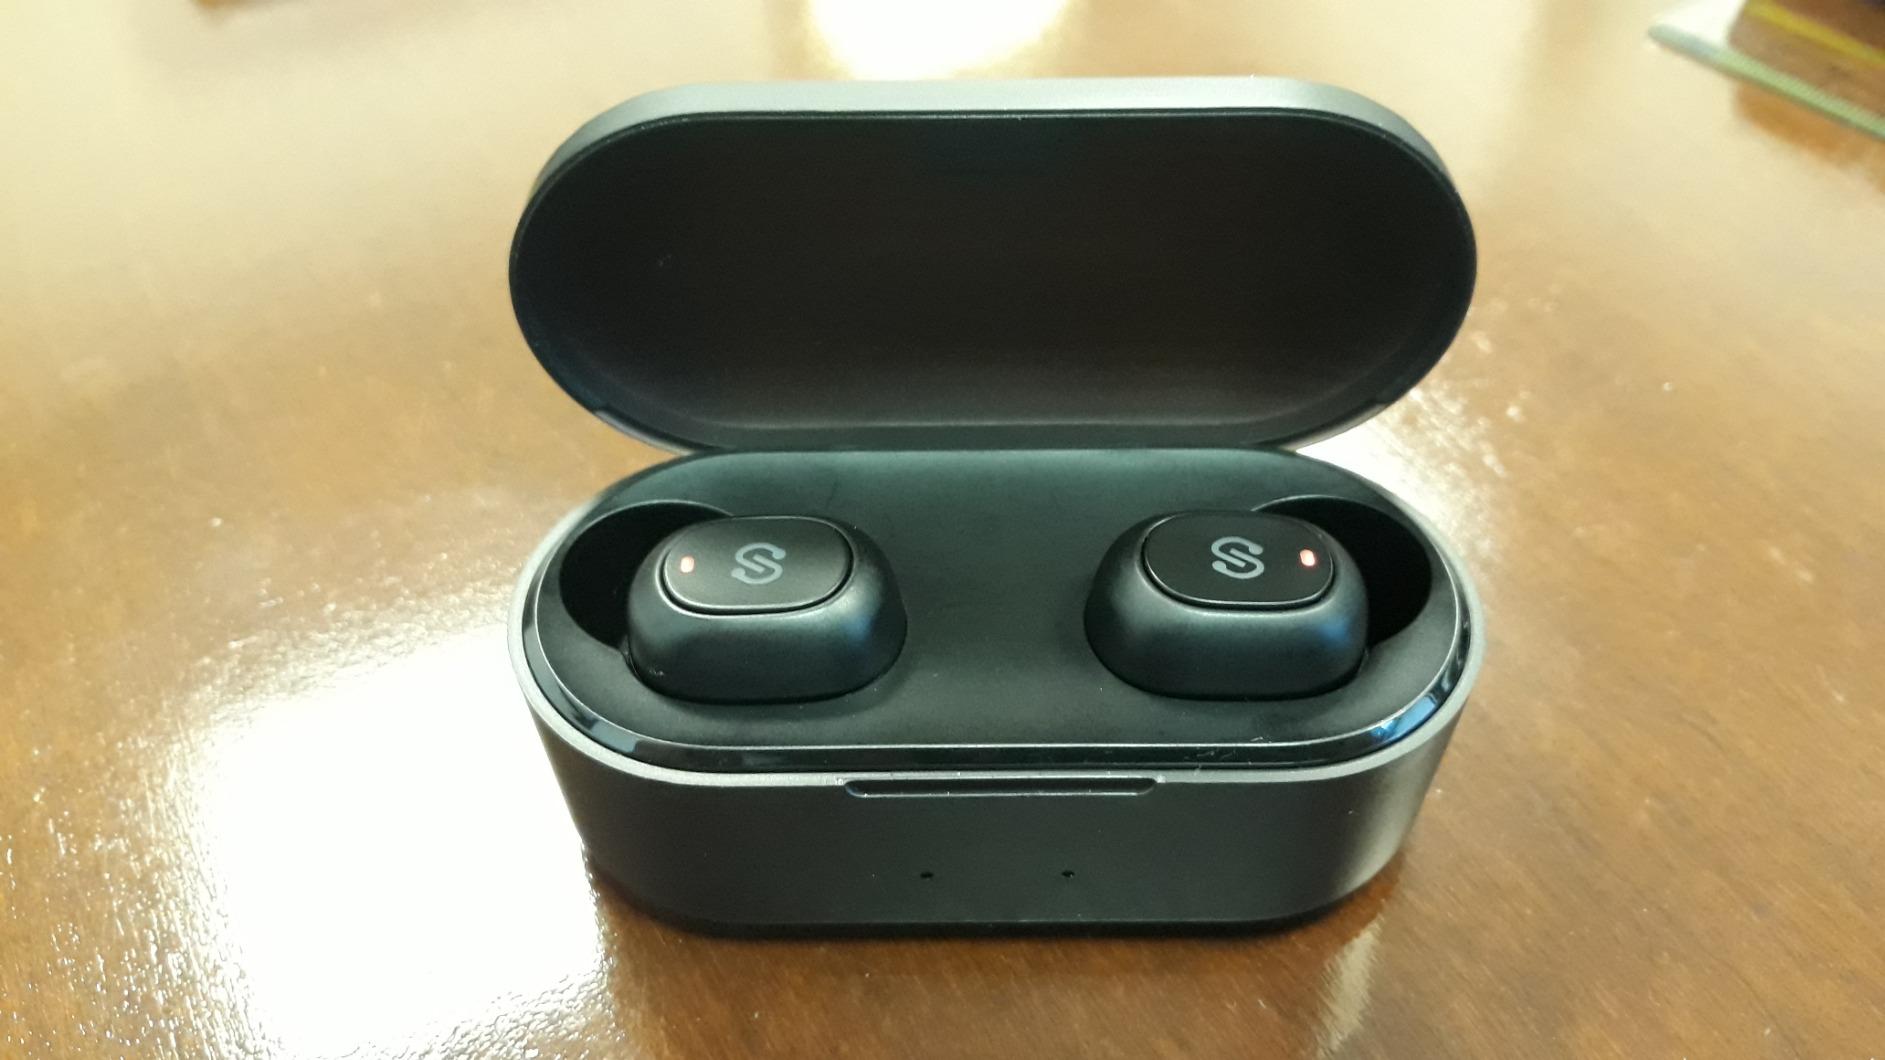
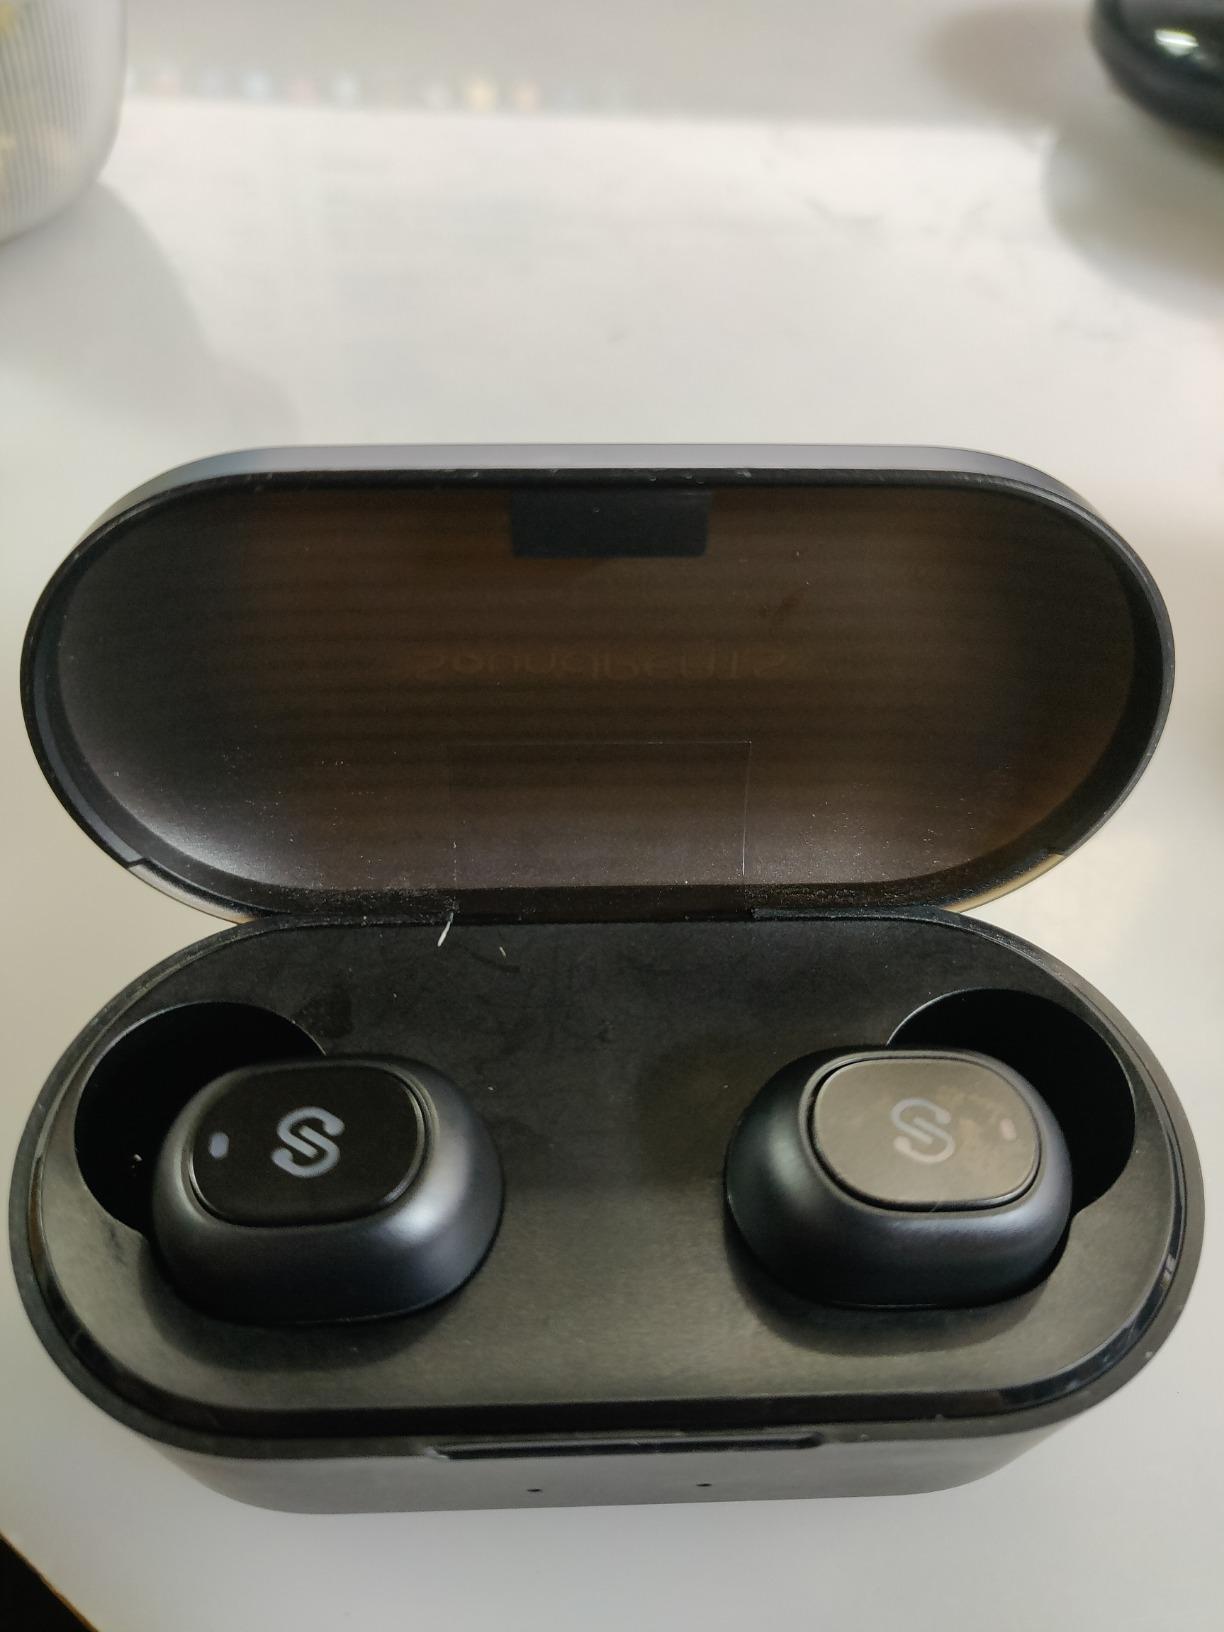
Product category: earbuds
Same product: yes